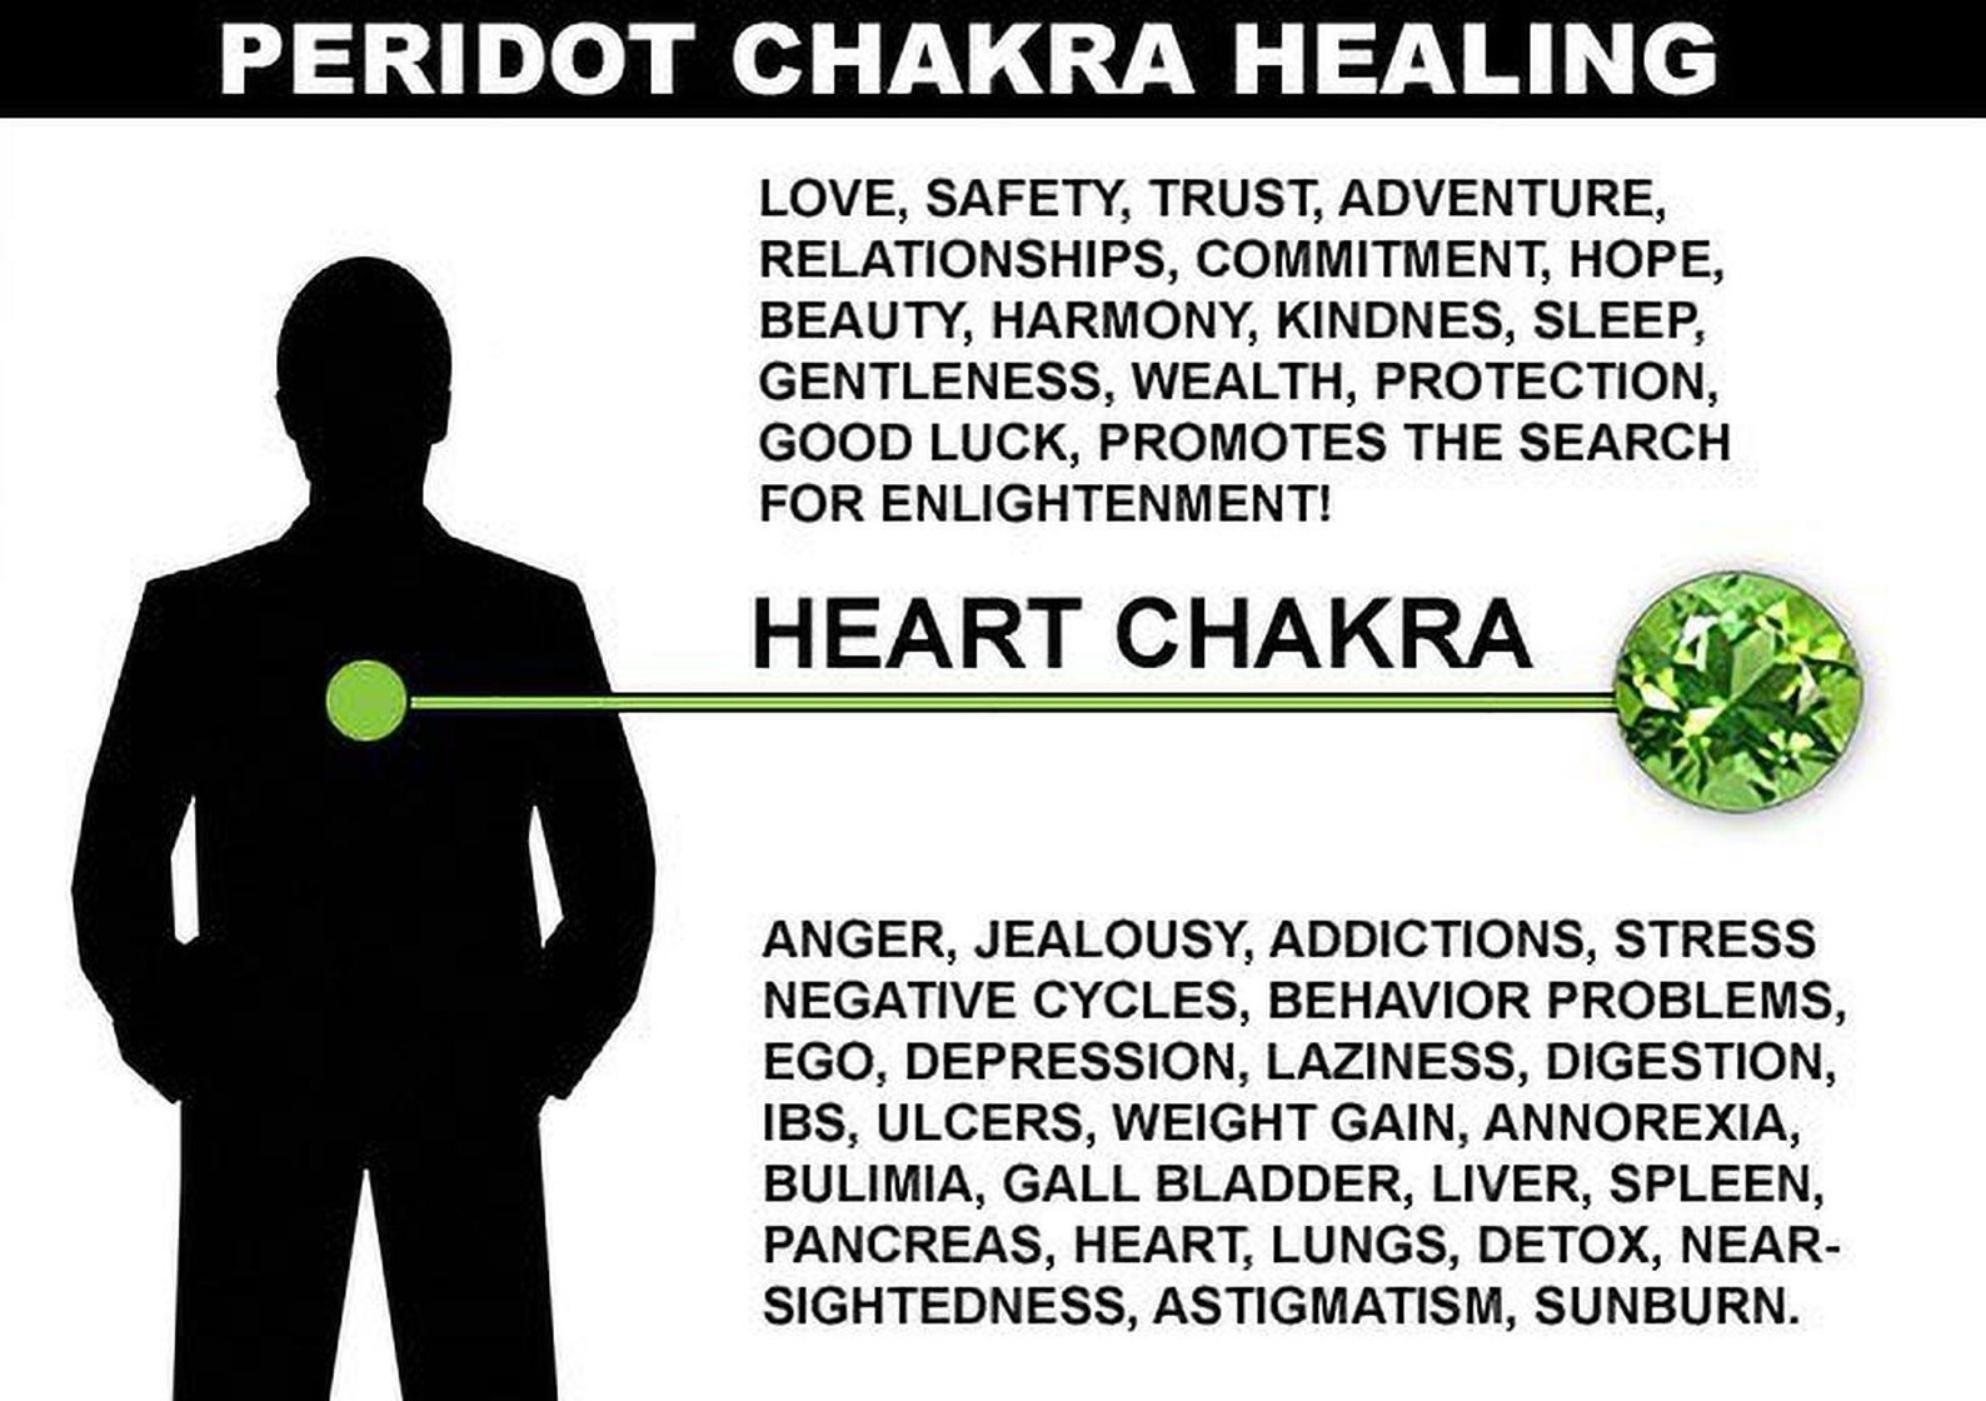
Chopra Gems Brass Original Peridot Stone Pendant Green (Men and Women) (Pendant_RSs81)
Type: Necklaces & Pendants
Brand: Chopra Gems & Jewellery
Price: Rs. 499
 Peridot was a very famous stone during ancient times.This stone is substitute of emerald. Peridots have magical and mystical properties associated with them. Some of its benefits areperidots increase strength and vitality in people.They have a calming effect on the wearer. They are also said to bring happiness and warmth in the lives of people.They increase strength in people and reduce anxiety.When used as a necklace, they become a protector against negative emotions.They are known to have healing effect on liver and gall bladder.They help people in understanding relationships and their values. Since this stone is related to happiness, love and truth, it instills a sense of truthfulness in people and makes them think in a rational way.This stone releases negativity and brings clarity in thoughts.
Features: Type pendant,Color green,Material brass
Included: Peridot Stone Pendant